Dennis Eckersley

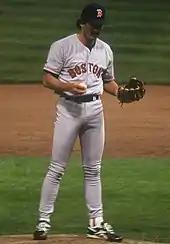
Eckersley with the Red Sox at Tiger Stadium in 1998

Following the 1997 season, he signed with the Red Sox for a final season, serving as a set-up man for Tom Gordon, as Boston qualified for the AL playoffs.